Baltic Germans

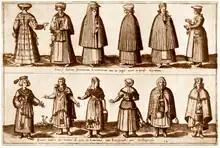
Citizens in 16th century medieval Livonia (upper panel), commoners (lower panel)

Small numbers of ethnic Germans began to settle in the area in the late 12th century, when traders and Christian missionaries began to visit the coastal lands inhabited by tribes who spoke Finnic and Baltic languages. Systematic conquest and settlement of these lands was completed during the Northern Crusades of the 12th and 13th centuries; this resulted in creation of the Terra Mariana confederation, under the protection of Roman Popes and Holy Roman Empire. After the heavy defeat in the 1236 Battle of Saule the Livonian Brothers of the Sword became a part of the Teutonic Order.